QF 18-pounder gun

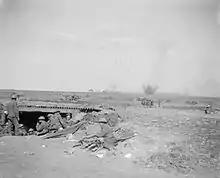

Field artillery (both 18-pounder and 4.5-inch howitzer) was used successfully during the pre-Zero fire in the Battle of the Somme in late June – early July 1916, when the British heavy artillery damaged German defensive works and forced troops into the open to rebuild them they were successfully fired on with shrapnel. The use of field guns to provide a covering fire barrage that neutralized the enemy during the infantry advance was used and improved during the Battle of the Somme, forcing the enemy to remain in shelters while the infantry advanced immediately behind the bursting shells – "... It is therefore of the first importance that in all cases the infantry must advance right under the field artillery barrage, which must not uncover the first objective until the infantry is within 50 yards of it". The small bursting range of the shell was an advantage in this case, as advancing troops could approach close to it. The 18-pounder's role was spelled out following the Somme battles "... primarily in barrage fire, repelling attacks in the open, raking communications, wire cutting and sometimes for neutralising guns within their reach, destroying breast-works and barriers with HE and preventing repair work on defenses beyond the reach of infantry weapons".